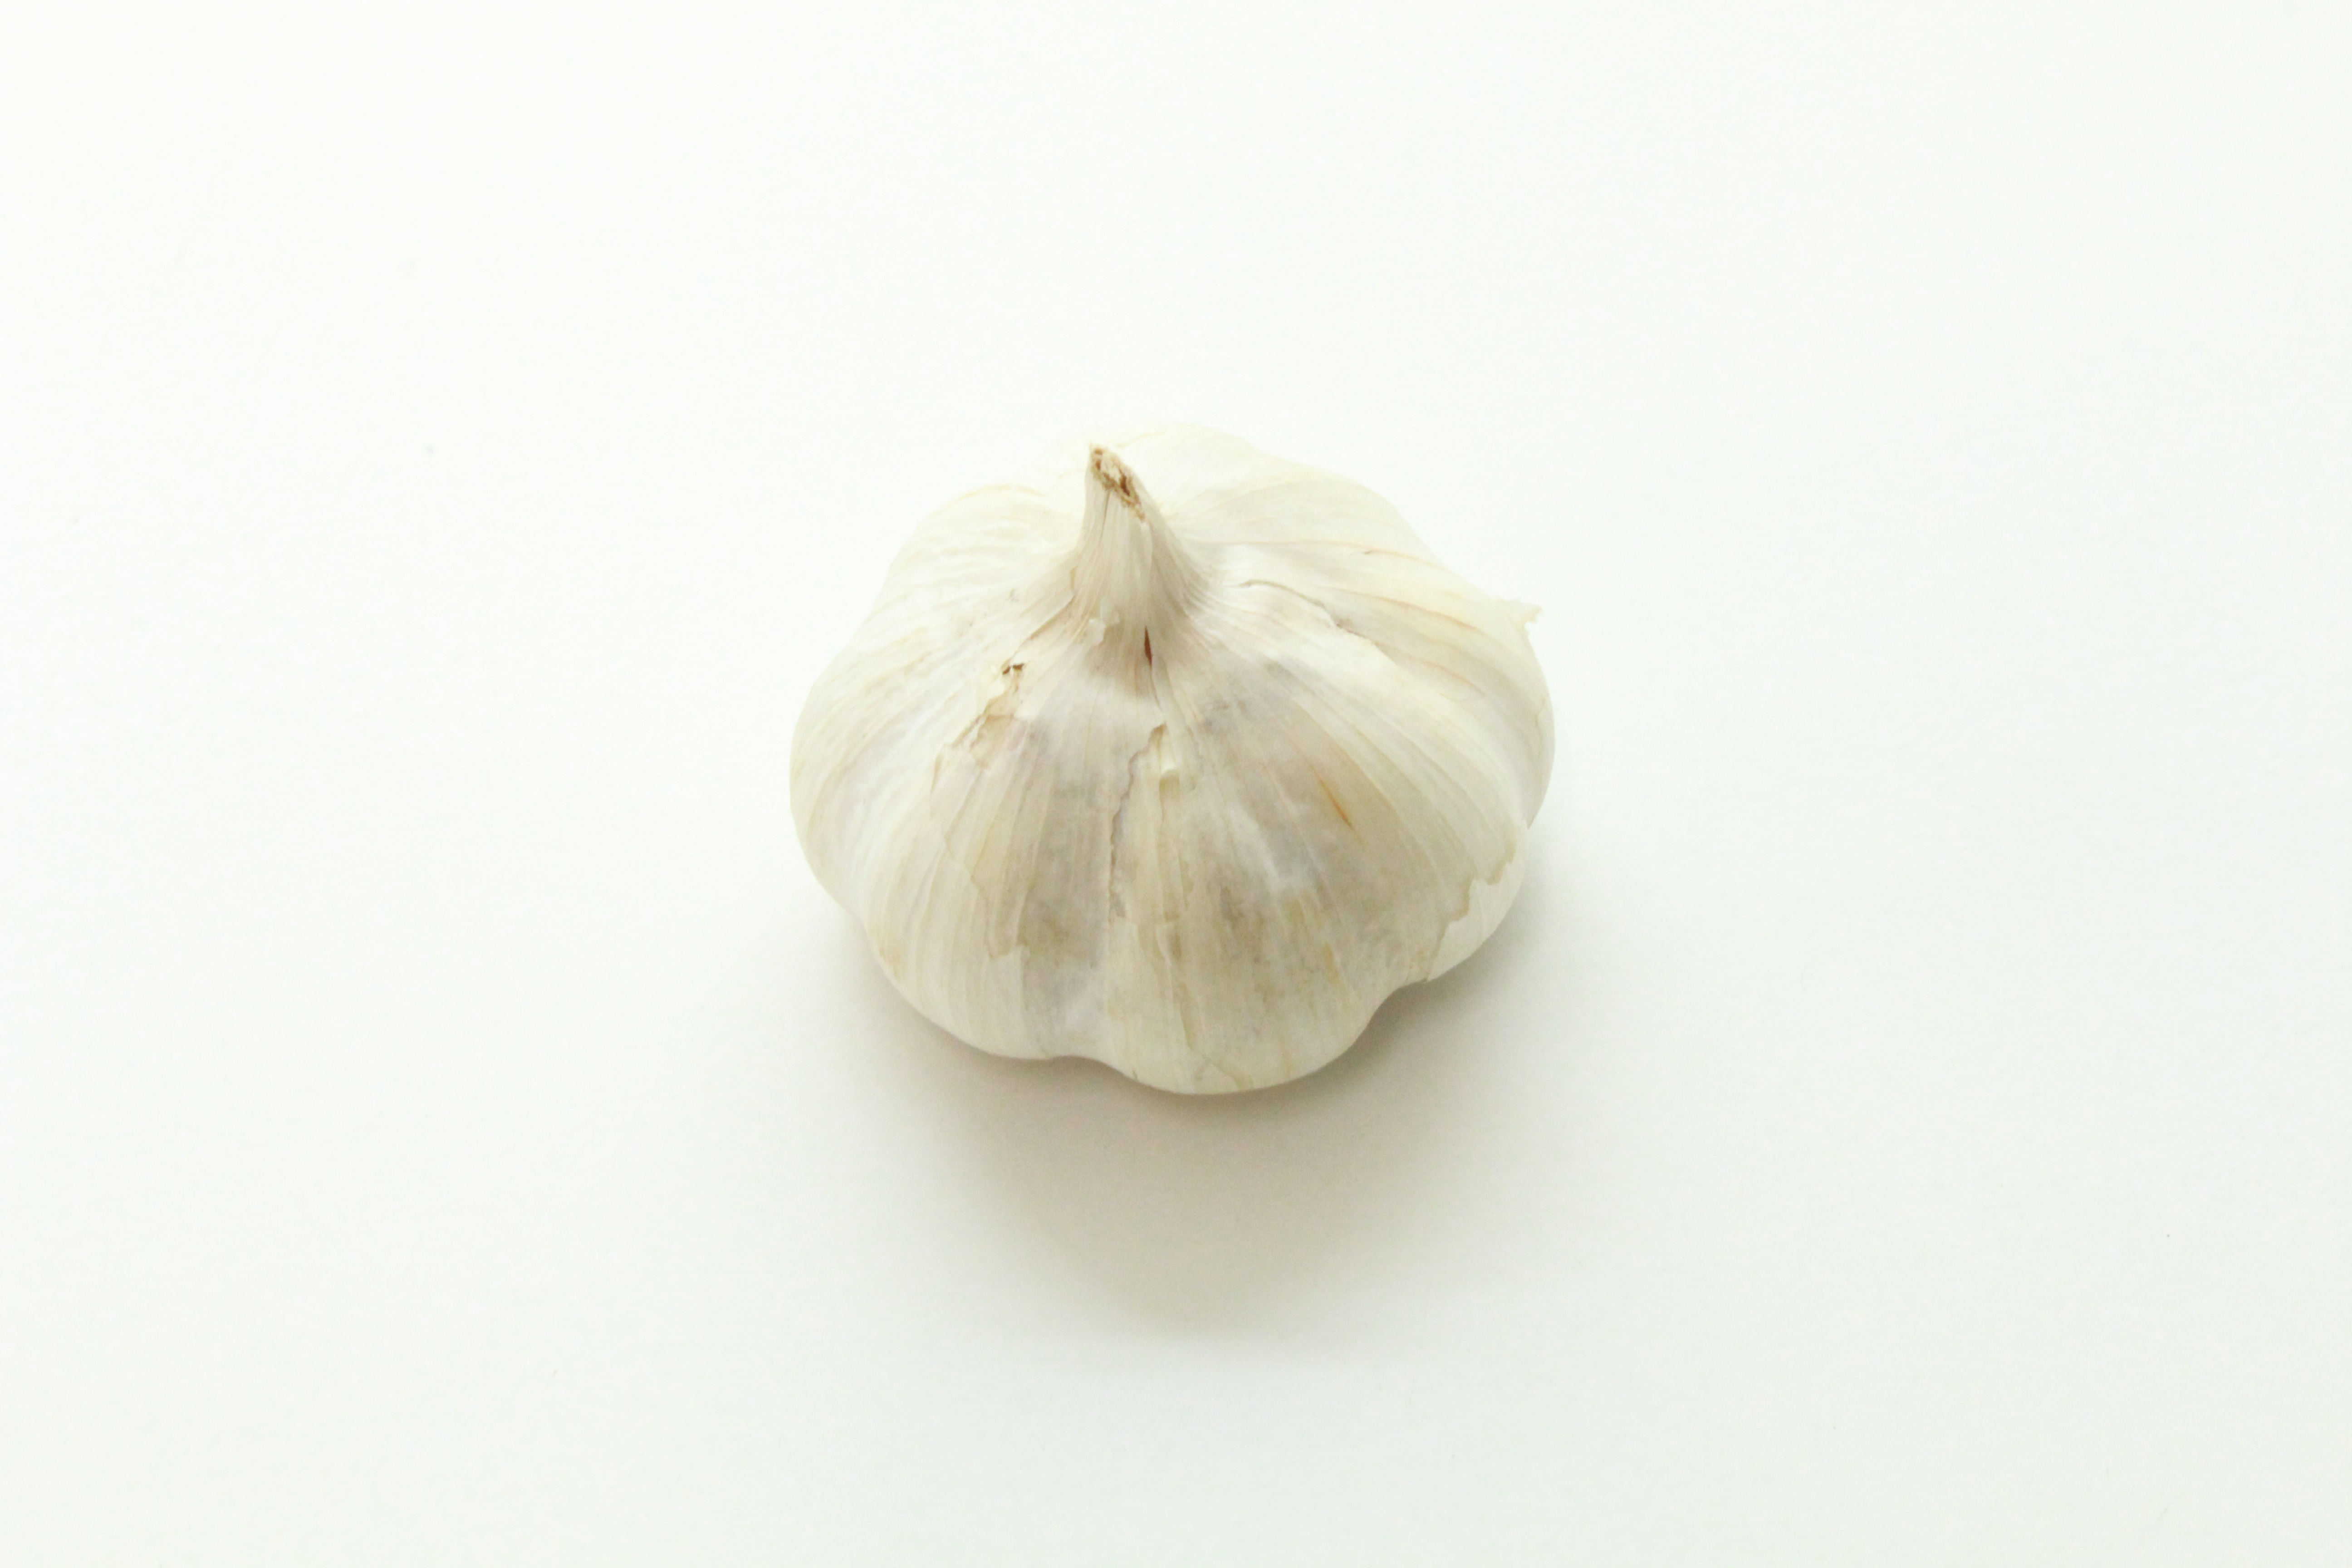
plant, white, flower, petal, food, garlic, produce, vegetable, raw, flowering plant, raw garlic, land plant, onion genus